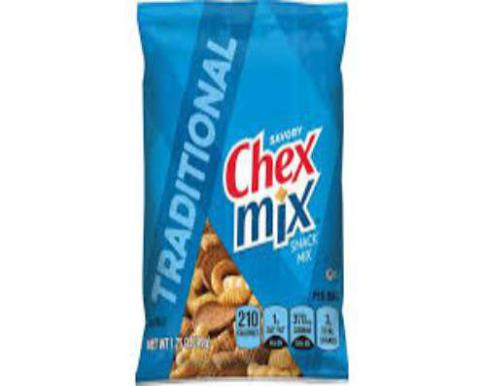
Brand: chex mix
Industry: Food